Beurnevésin

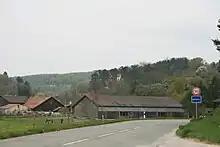
Beurnevésin village

Beurnevésin has a population of . , 12.3% of the population are resident foreign nationals. Over the last 10 years (2000–2010) the population has changed at a rate of -11.8%. Migration accounted for -4.1%, while births and deaths accounted for -5.3%.